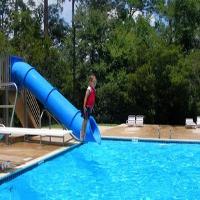
Weather: sun or clear